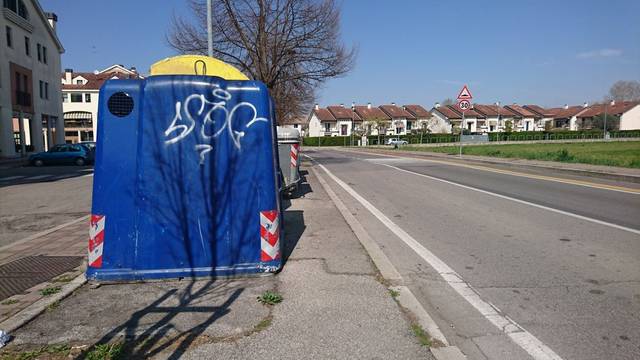
Region: Italy
Coordinates: 45.399, 11.91